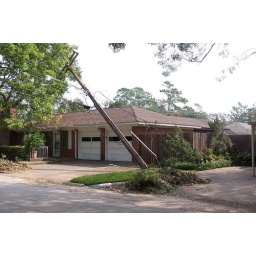
pole leaning over Tommie's house